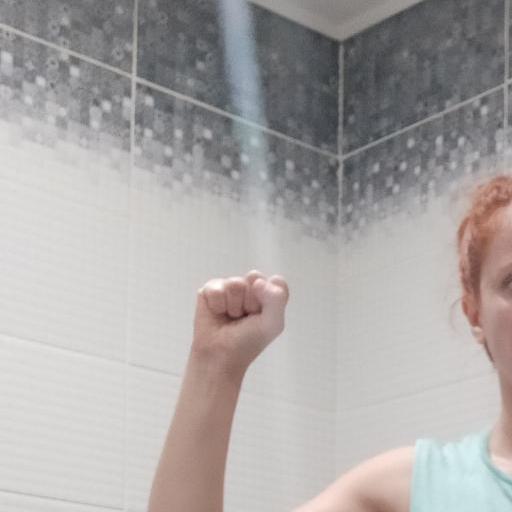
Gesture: fist